Richard O'Sullivan (filmmaker)

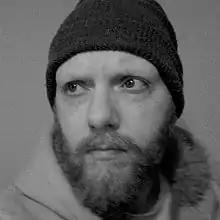

R.J. O'Sullivan (born Richard James O'Sullivan; June 10, 1968) is an American screenwriter, director, producer, cinematographer, film editor, novelist, and founder of Lost Colony Entertainment.